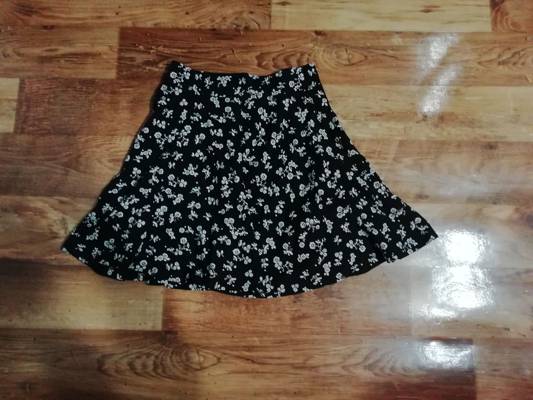
Waste category: clothes